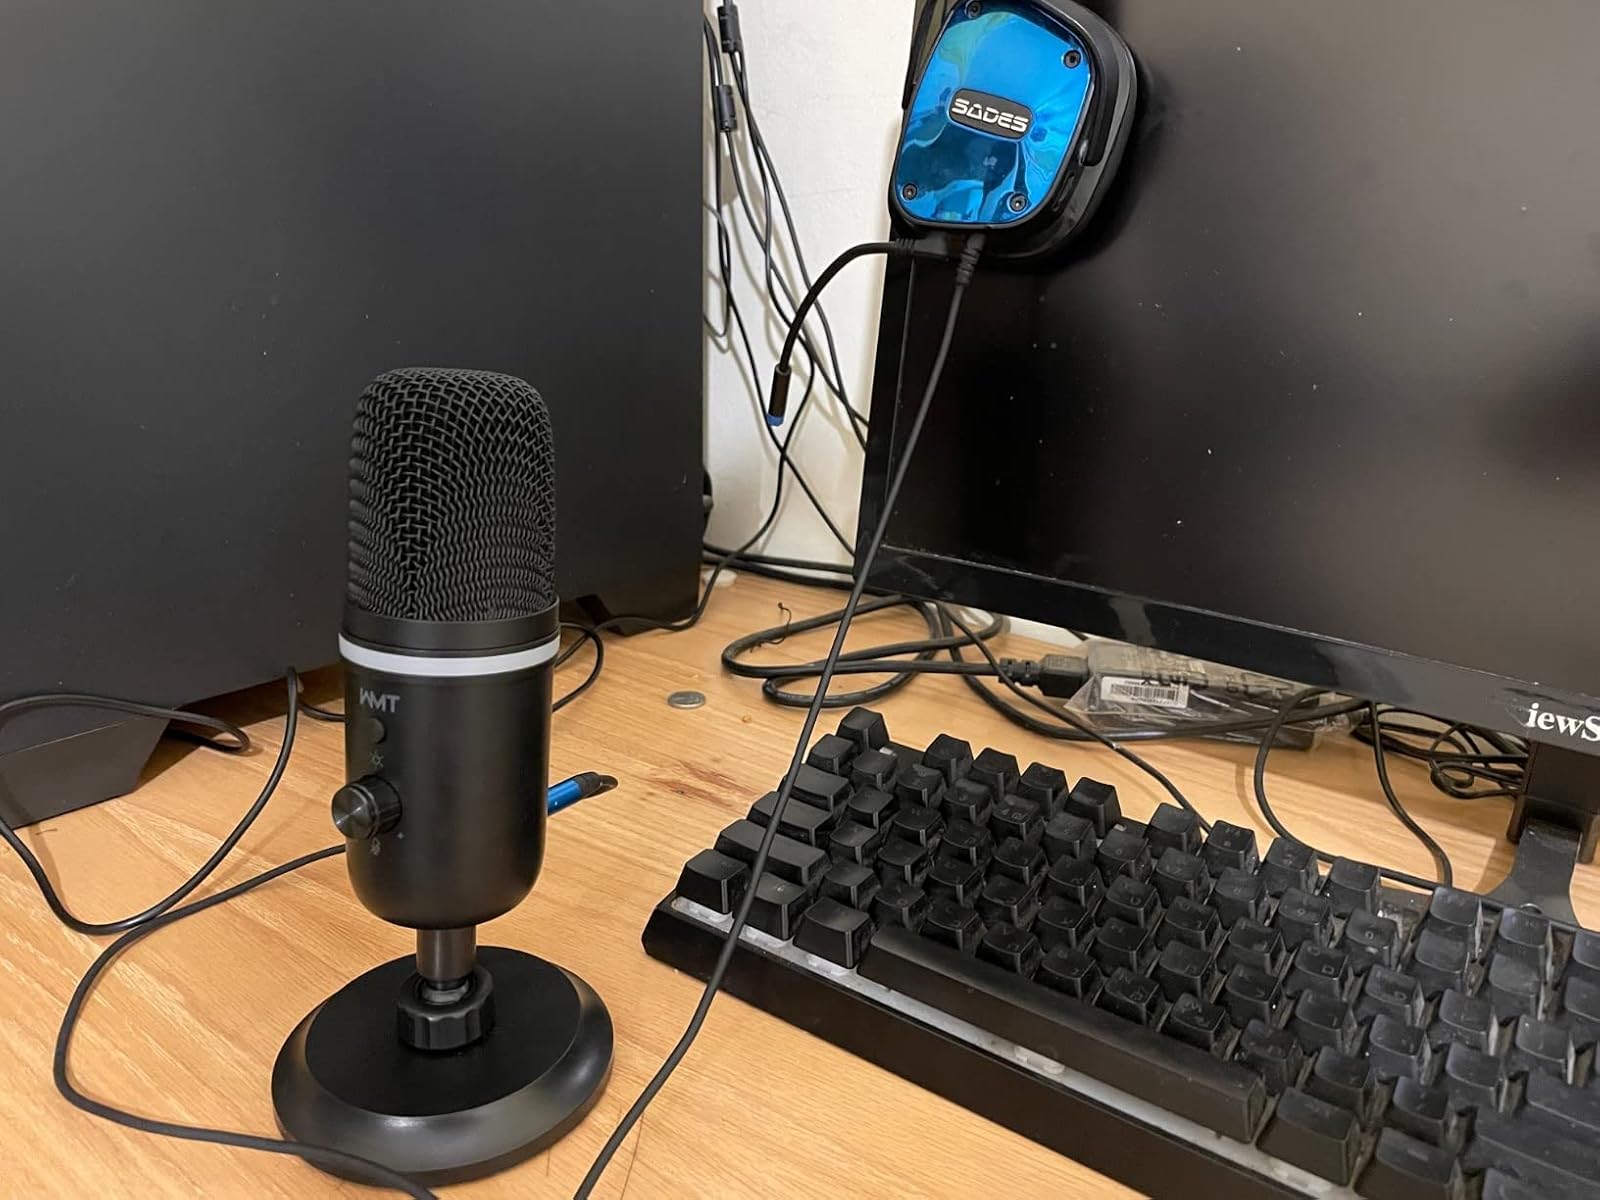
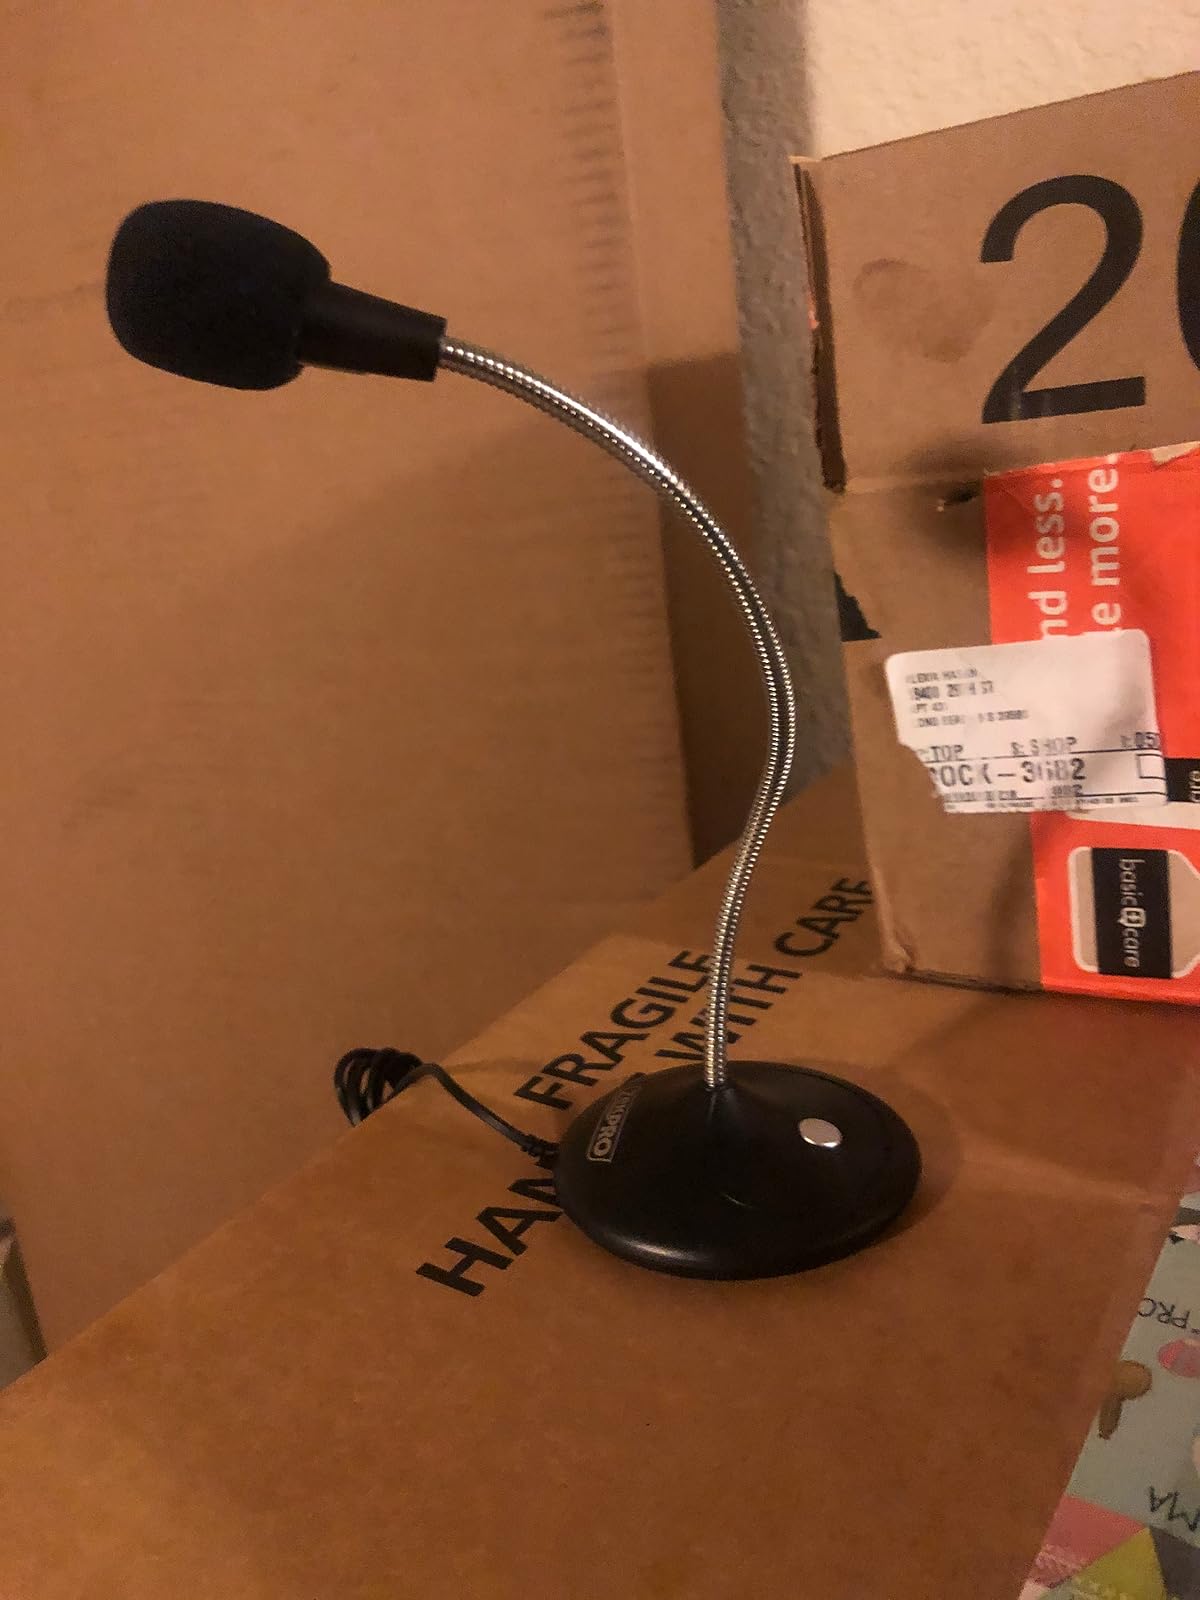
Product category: microphone
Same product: no